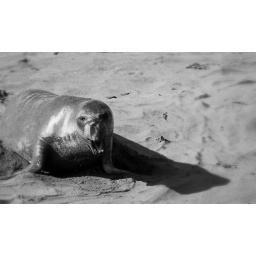
A sea lion yawns in the sun on the coast of California